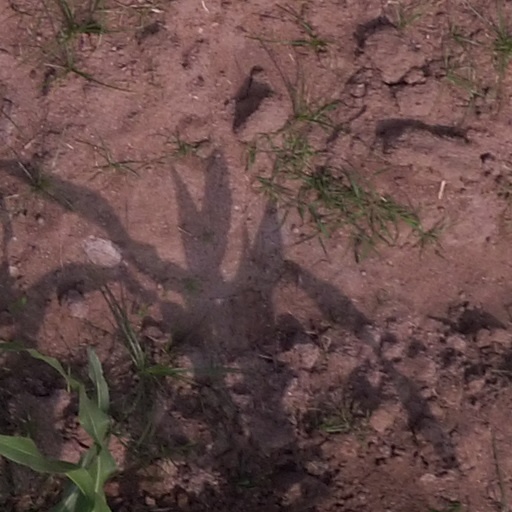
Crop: maize; corn